The Head Hunter (2018 film)

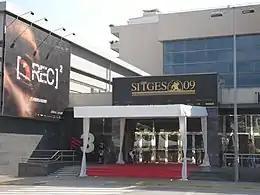
The premiere of "The Head Hunter" occurred at the 2018 Sitges Film Festival, where it was included in the festival's "Panorama Fantàstic" program (pictured 2009).

Early in pre-production, the two filmmakers decided to shoot in Soutelo Mourisco, a small village in Northern Portugal, due to the remoteness of its location. The filmmakers wanted to utilize the location for some time, feeling that its remoteness and scenery "would lend itself very well to a horror movie". For the titular character, they wanted the role to look and feel authentic, and refused to cast an American actor as they felt that it would not be appropriate for the period and feared that it would end up 'looking fake'. Norwegian actor Christopher Rygh was cast in the lead role, in his feature-film debut, after they discovered him on a casting website. Downey said that there was no formal audition; he was cast after discussions on the film.